Ibaraki Airport

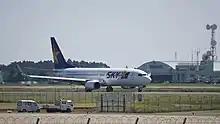
Boeing 737-800 of Skymark Airlines at the airport (2017)

The airport is located about north of Tokyo, and is intended to serve as a low-cost alternative to Tokyo's larger Narita and Haneda airports. Built as a result of large public investment, the airport has been criticized as being a symbol of wasteful government spending and as being unnecessary, opening with only one flight per day.